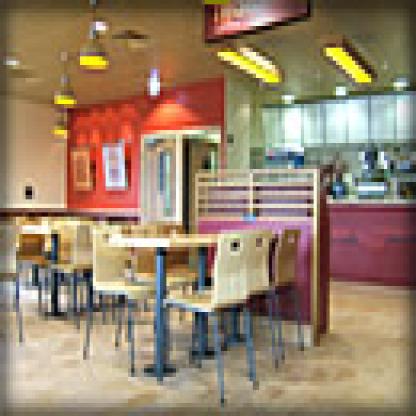
Scene: Indoor